Mediterranean Sea

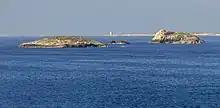
Es Malvins, Balearic Sea

The Fatimids maintained trade relations with the Italian city-states like Amalfi and Genoa before the Crusades, according to the Cairo Geniza documents. A document dated 996 mentions Amalfian merchants living in Cairo. Another letter states that the Genoese had traded with Alexandria. The caliph al-Mustansir had allowed Amalfian merchants to reside in Jerusalem about 1060 in place of the Latin hospice.